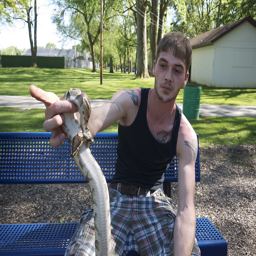
a man sitting on a bench holding a large snake
A young man is holding a large snake in one hand.
A person holds up a snake in his hand.
A man sitting on a blue bench holding a snake in one hand.
A man holding a snake while sitting on a blue bench